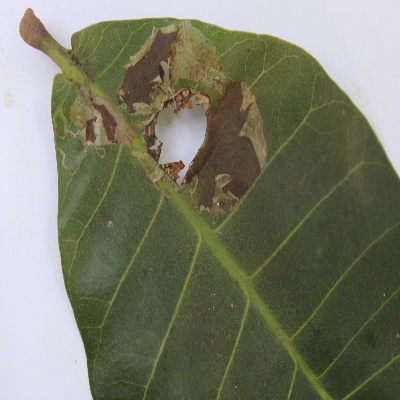
Crop: Cashew
Condition: leaf miner